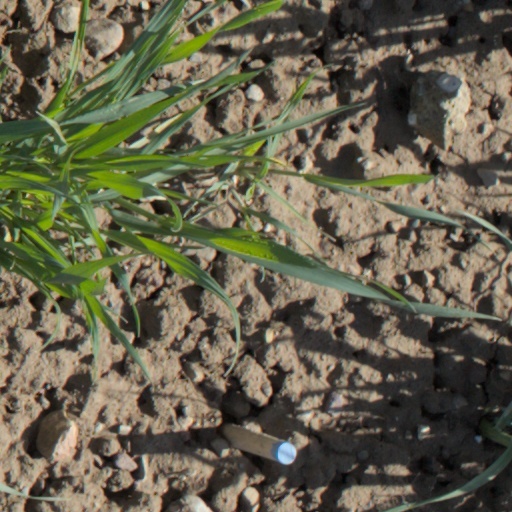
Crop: wheat